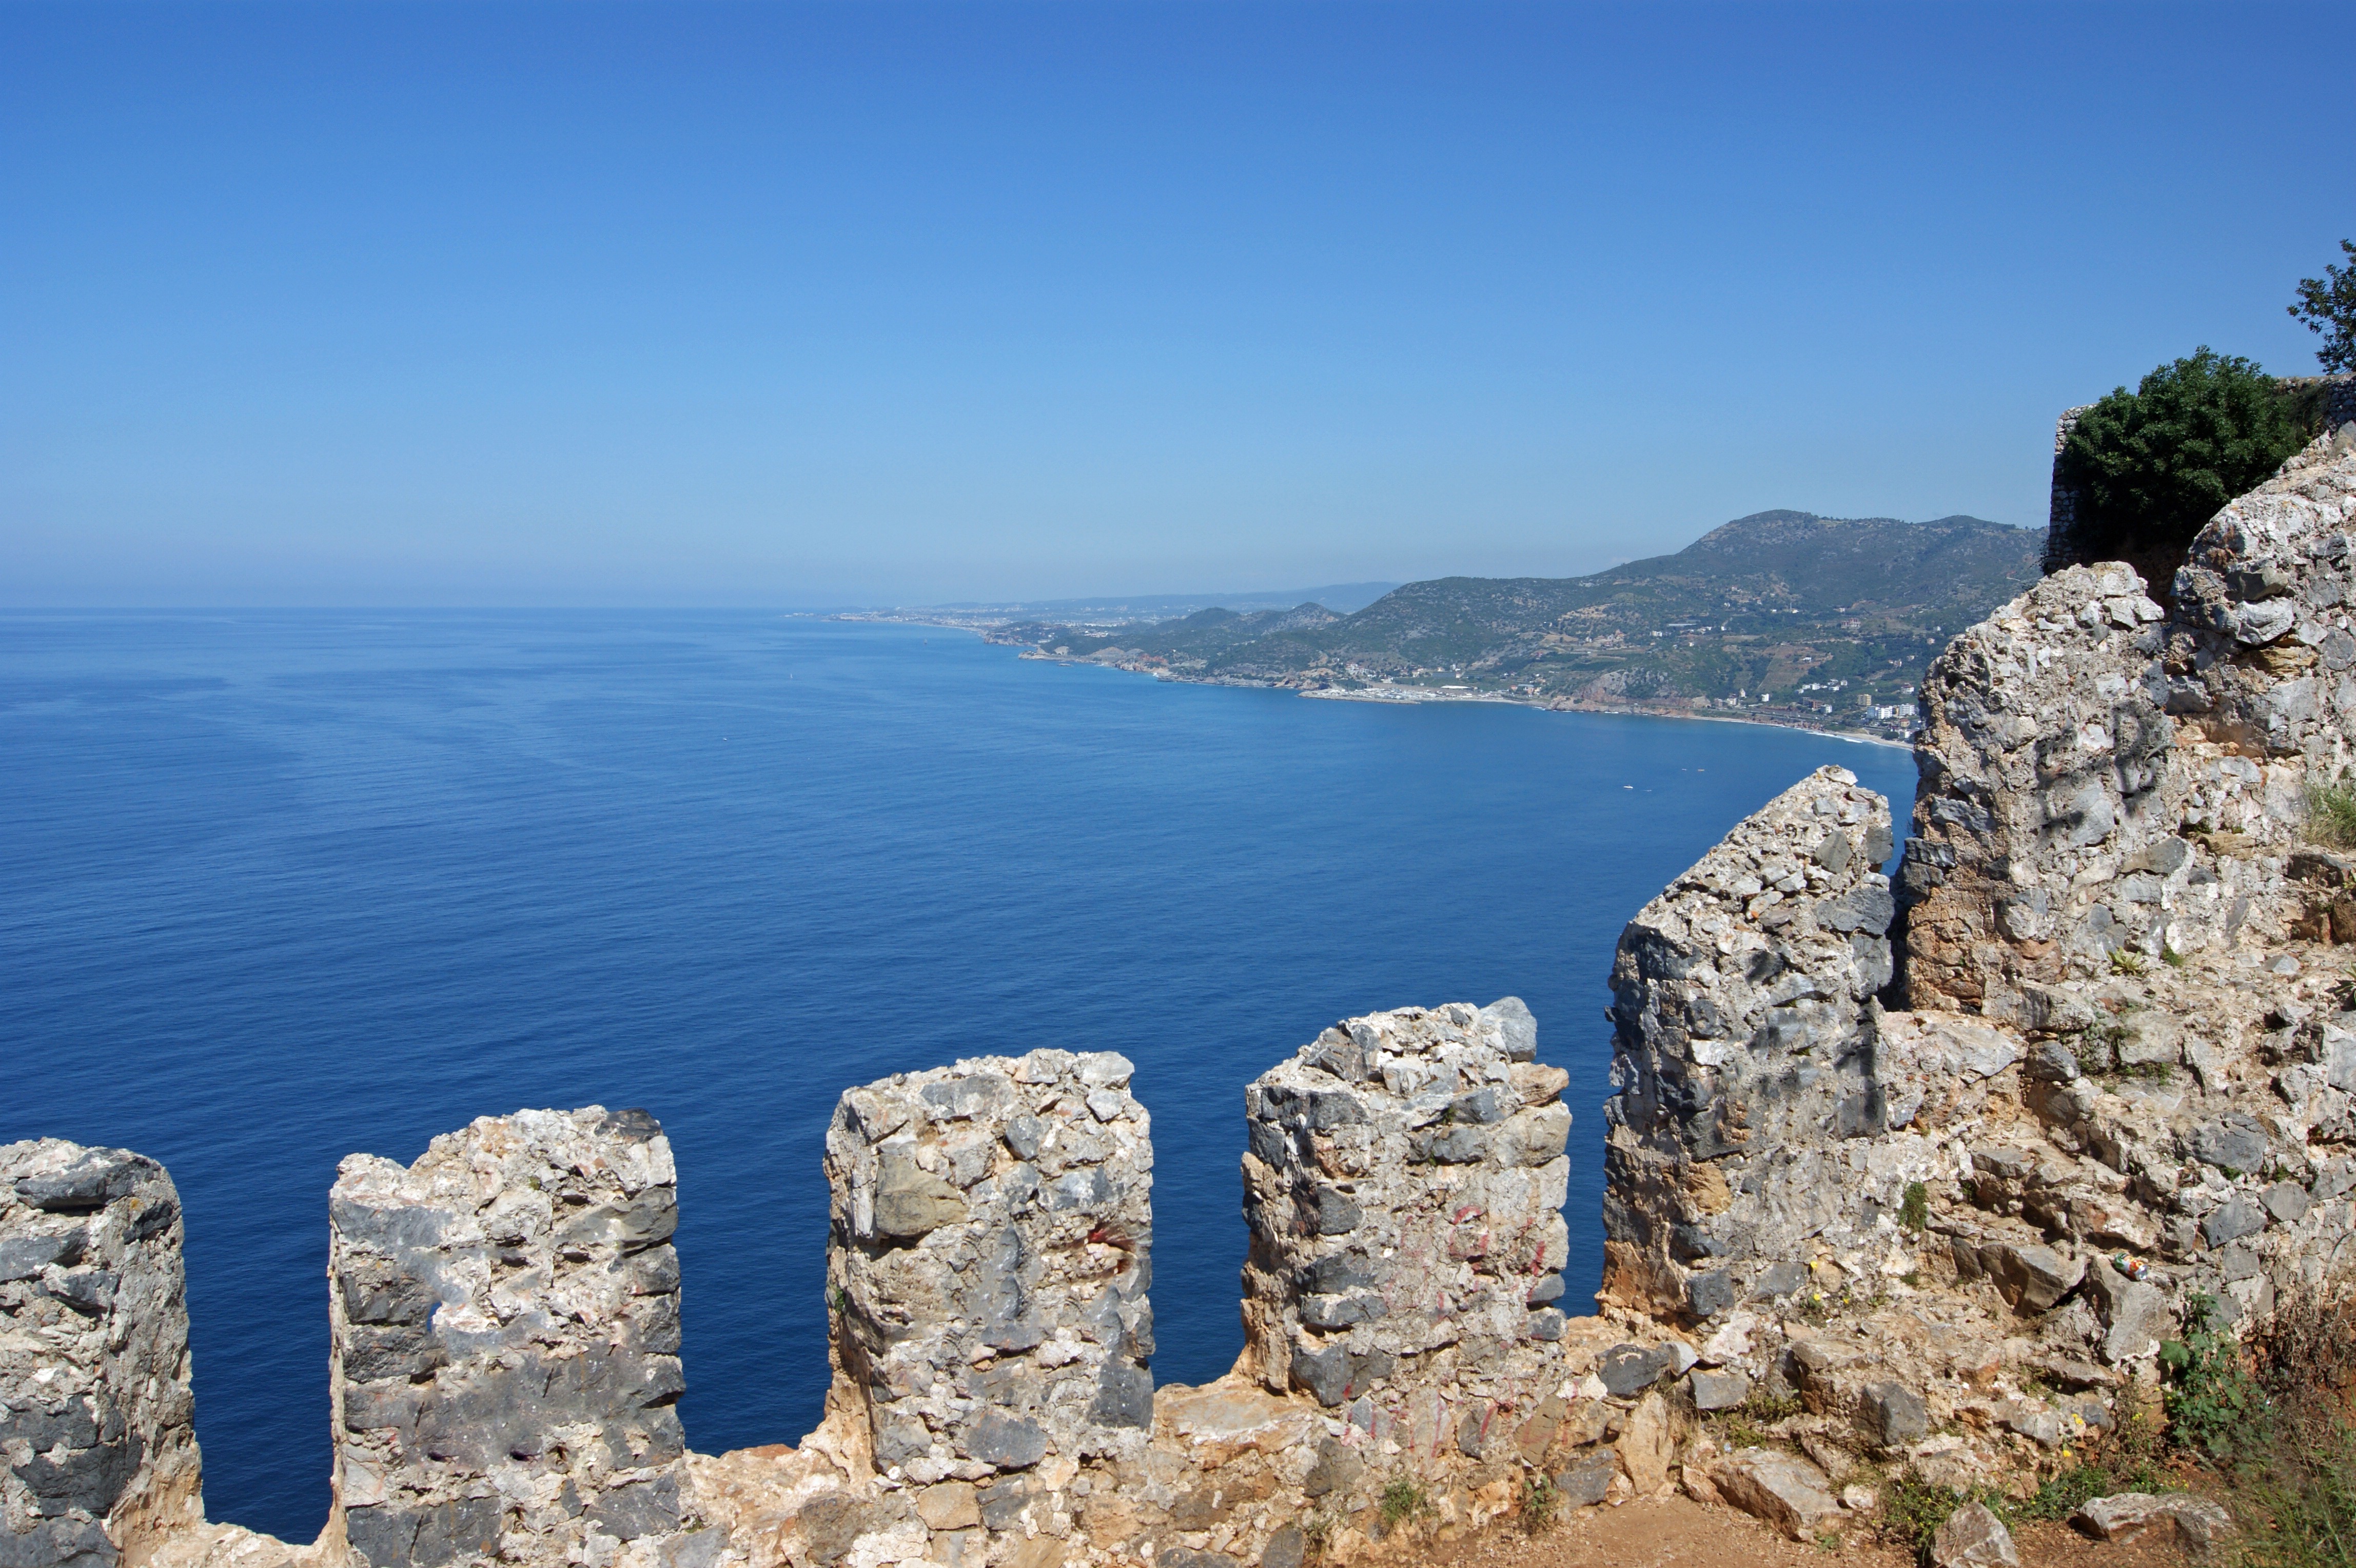
landscape, sea, coast, rock, ocean, mountain, lake, view, vacation, cliff, holiday, bay, castle, terrain, cape, landform, alanya, turkish riviera